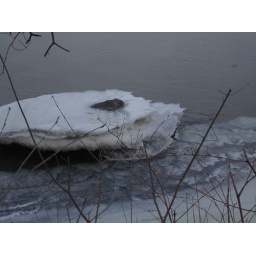
A rock in a river